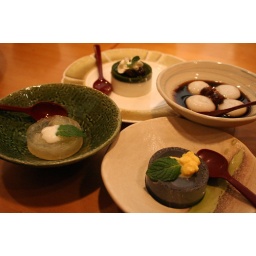
from Tairoiki (&amp;quot;Big Old Tree&amp;quot;) Sushi Restaurant: grapefruit jelly, green tea pudding, mochi in kuromitsu sauce, black sesame pudding